Ciniselli Circus

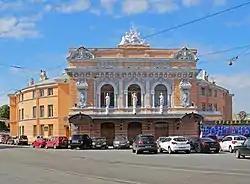
Circus Ciniselli, 2012

Circus Ciniselli (Russian: "Цирк Чинизелли") was the first brick-built circus in Russia; it is situated beside the Fontanka in Saint Petersburg.